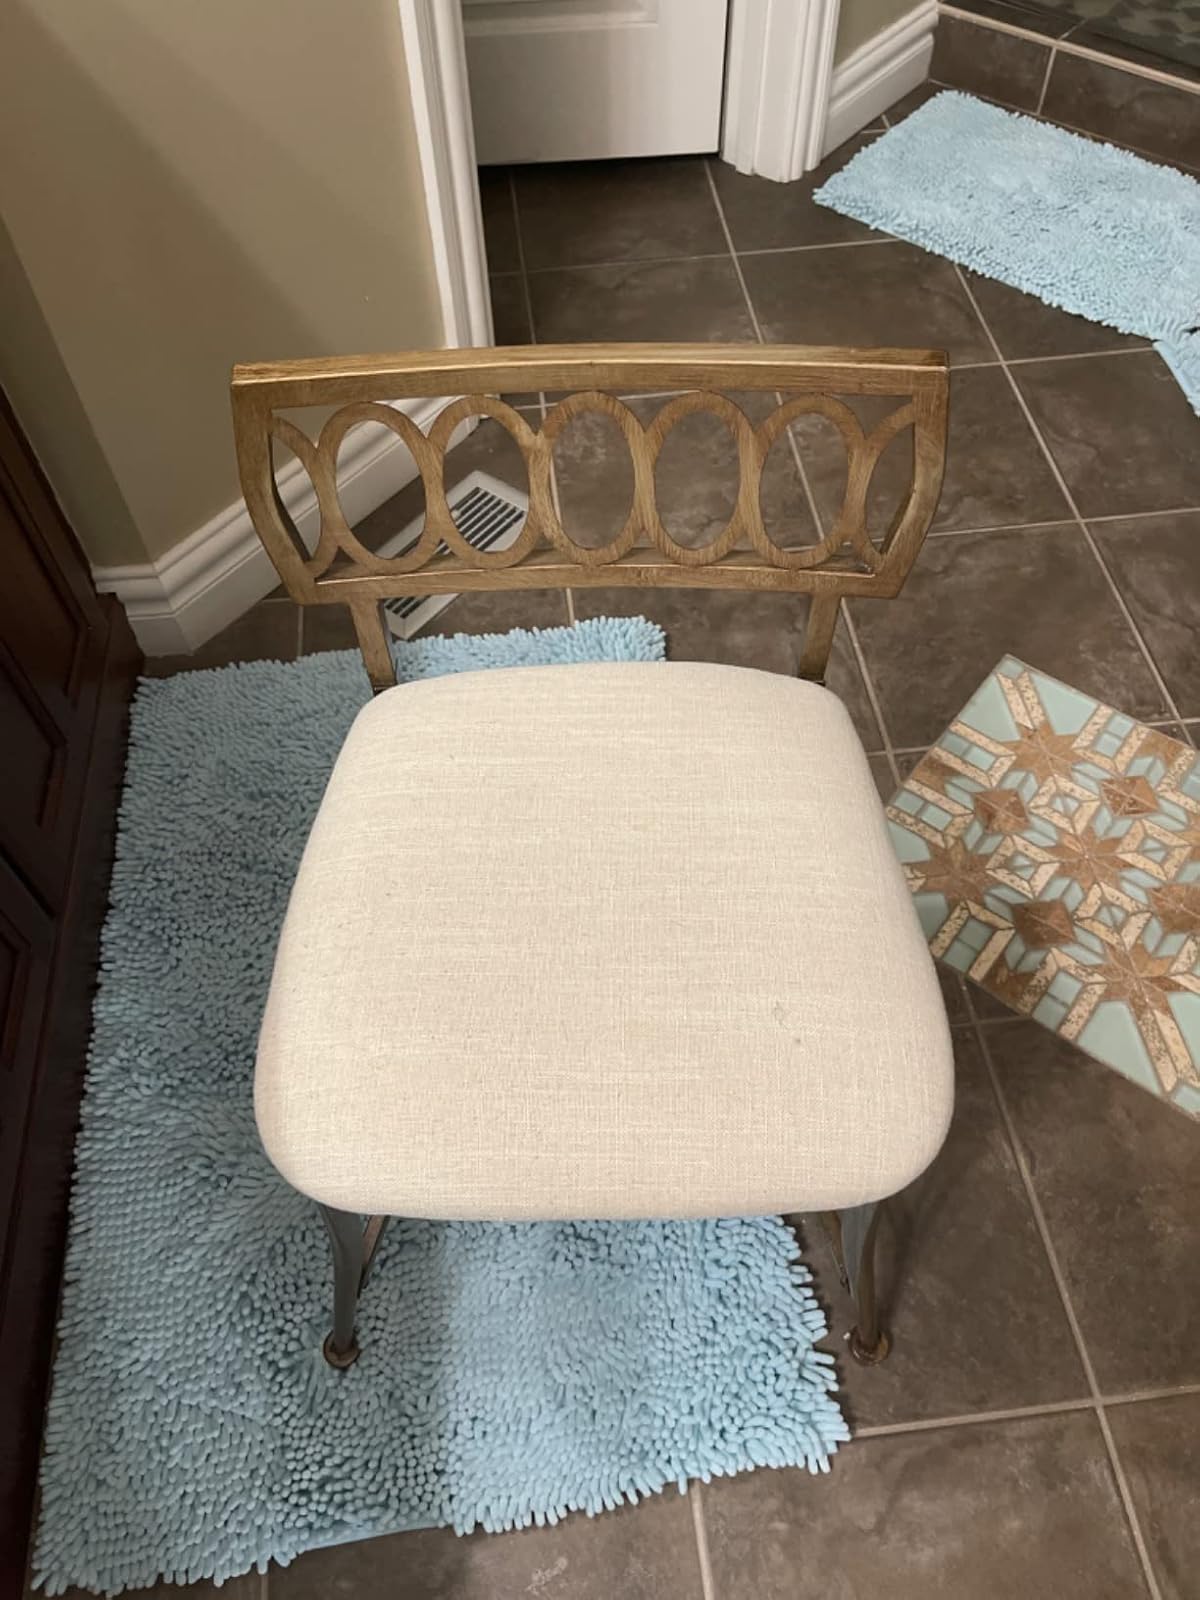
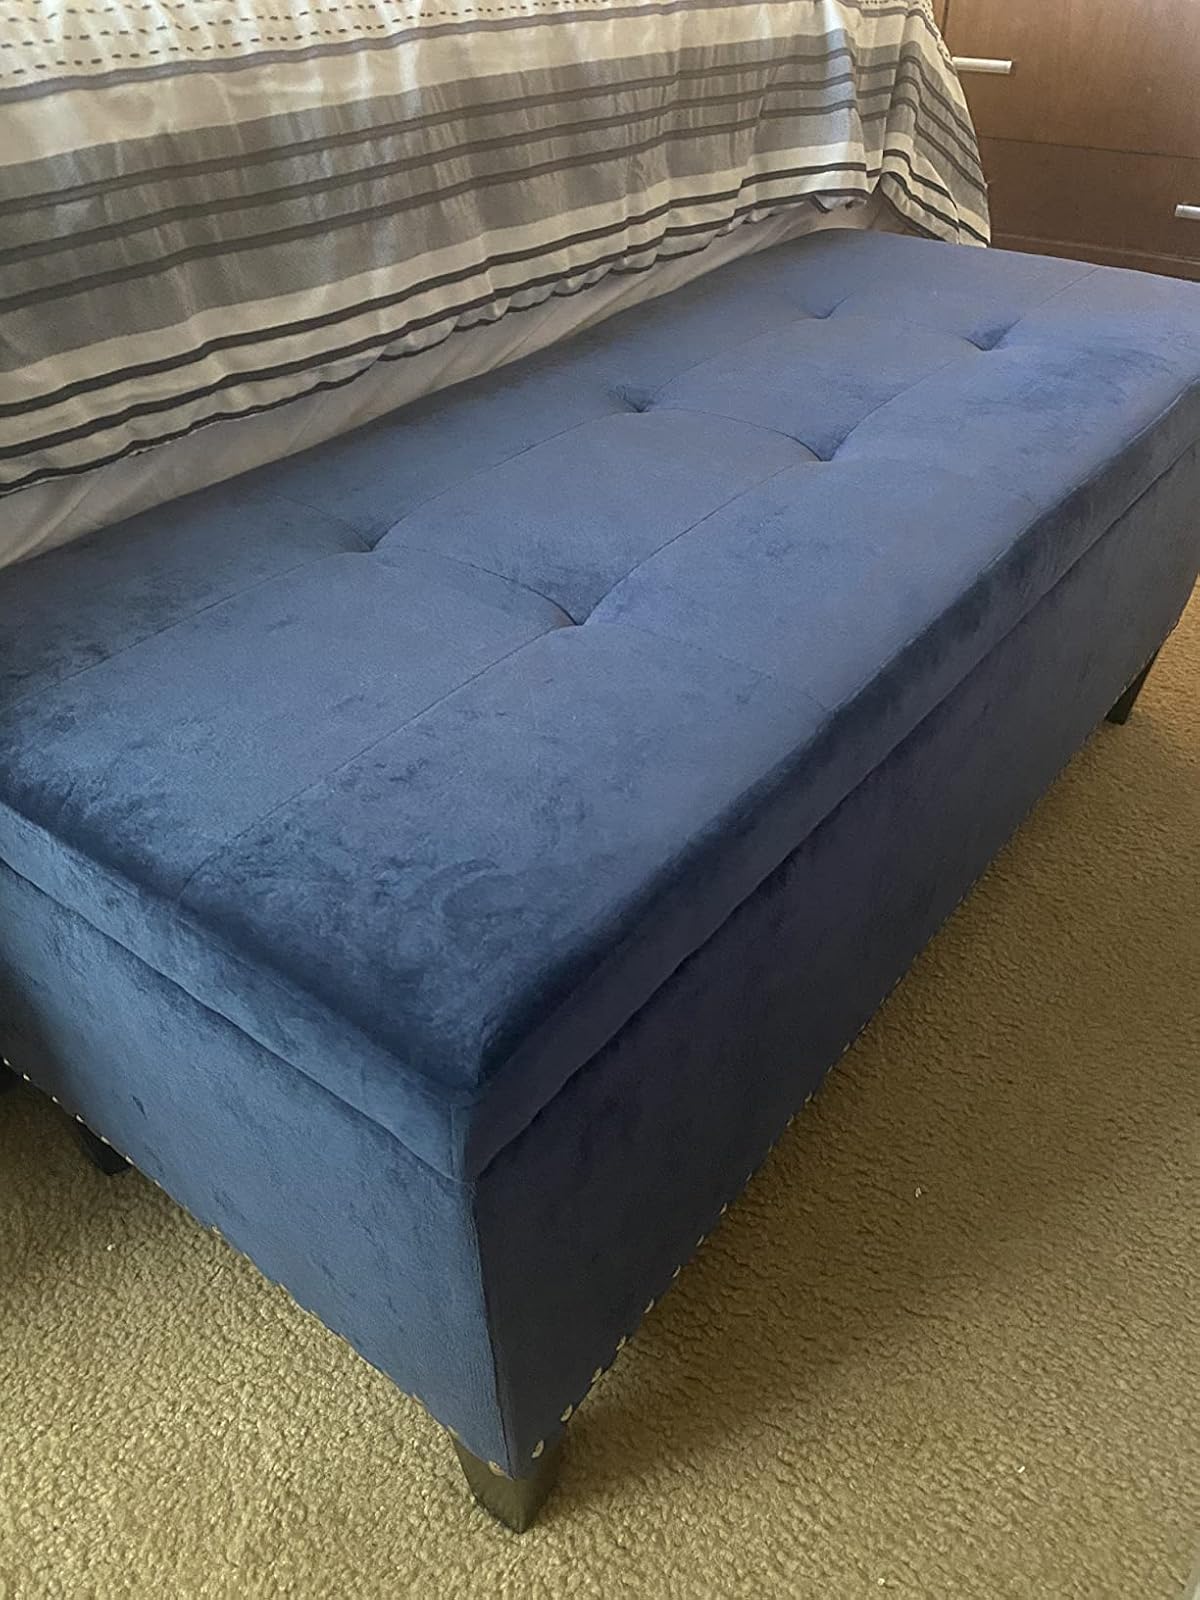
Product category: stool
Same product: no